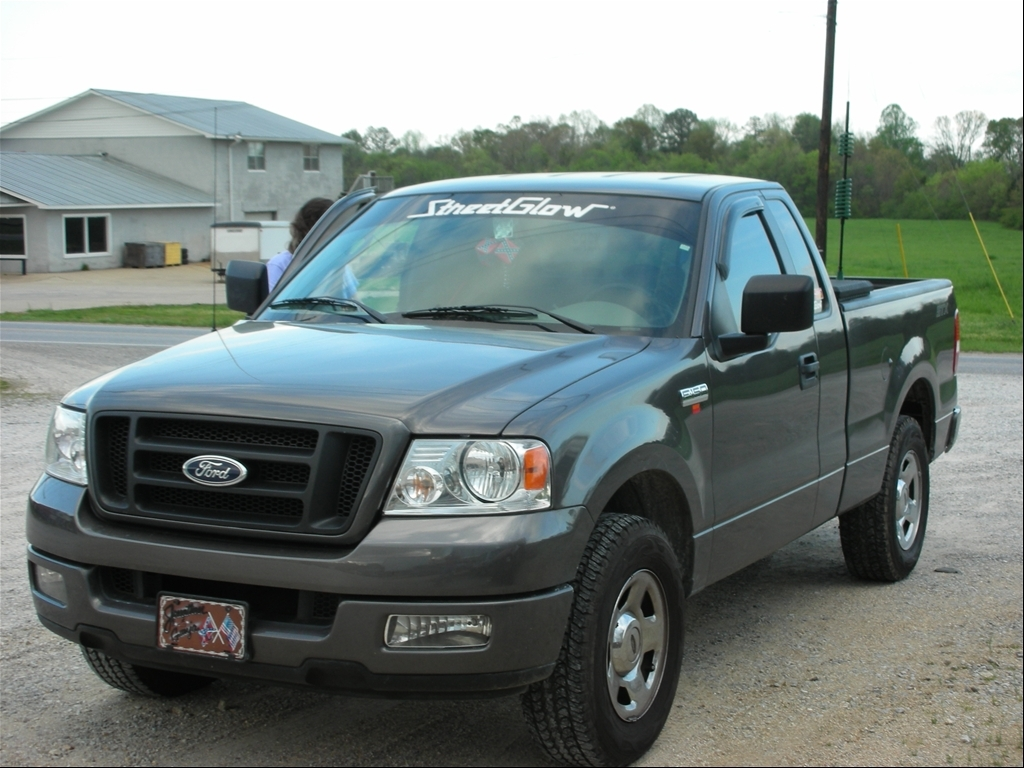
Car model: 2007 Ford F-150 Regular Cab